Castile and León

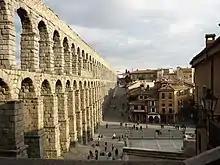
Aqueduct of Segovia, Roman construction.

Simultaneously, a county of this Christian kingdom of León, began to acquire autonomy and to expand. This is the primitive County of Castile, which would grow into a powerful kingdom among the Christian kingdoms of the Peninsula. The first Castilian count was Fernán González.